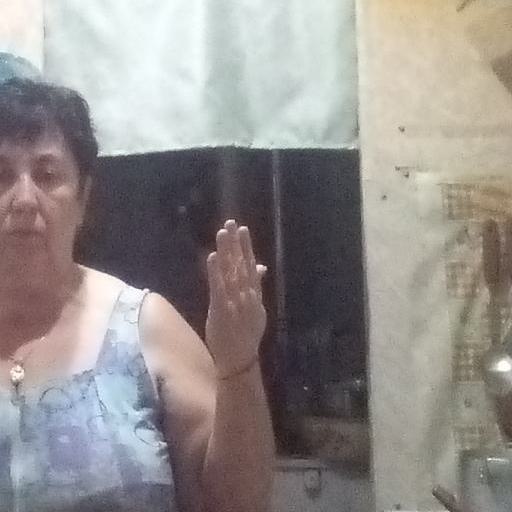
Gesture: stop_inverted